Moroni Torgan

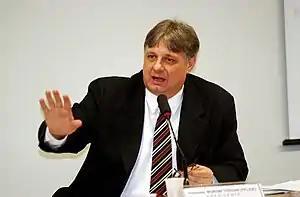
Moroni Torgan in 2006

Moroni Bing Torgan (born October 6, 1956) is a Brazilian politician and a member of the National Chamber of Deputies. As of 2001, he was the only Latter-day Saint serving in Brazil's congress.